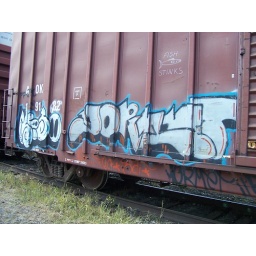
Some neat graffiti spraypainted on the side of a train car in Defiance, Ohio.